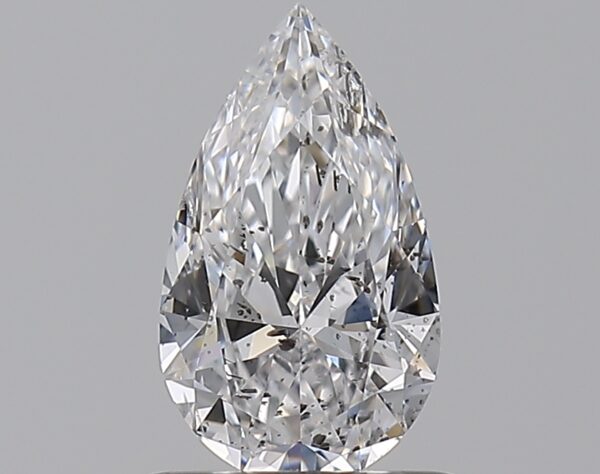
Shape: pear
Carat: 0.7
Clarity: I1
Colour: D
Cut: EX
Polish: VG
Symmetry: VG
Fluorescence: N
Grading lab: GIA
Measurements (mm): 8.17 x 4.77 x 2.91